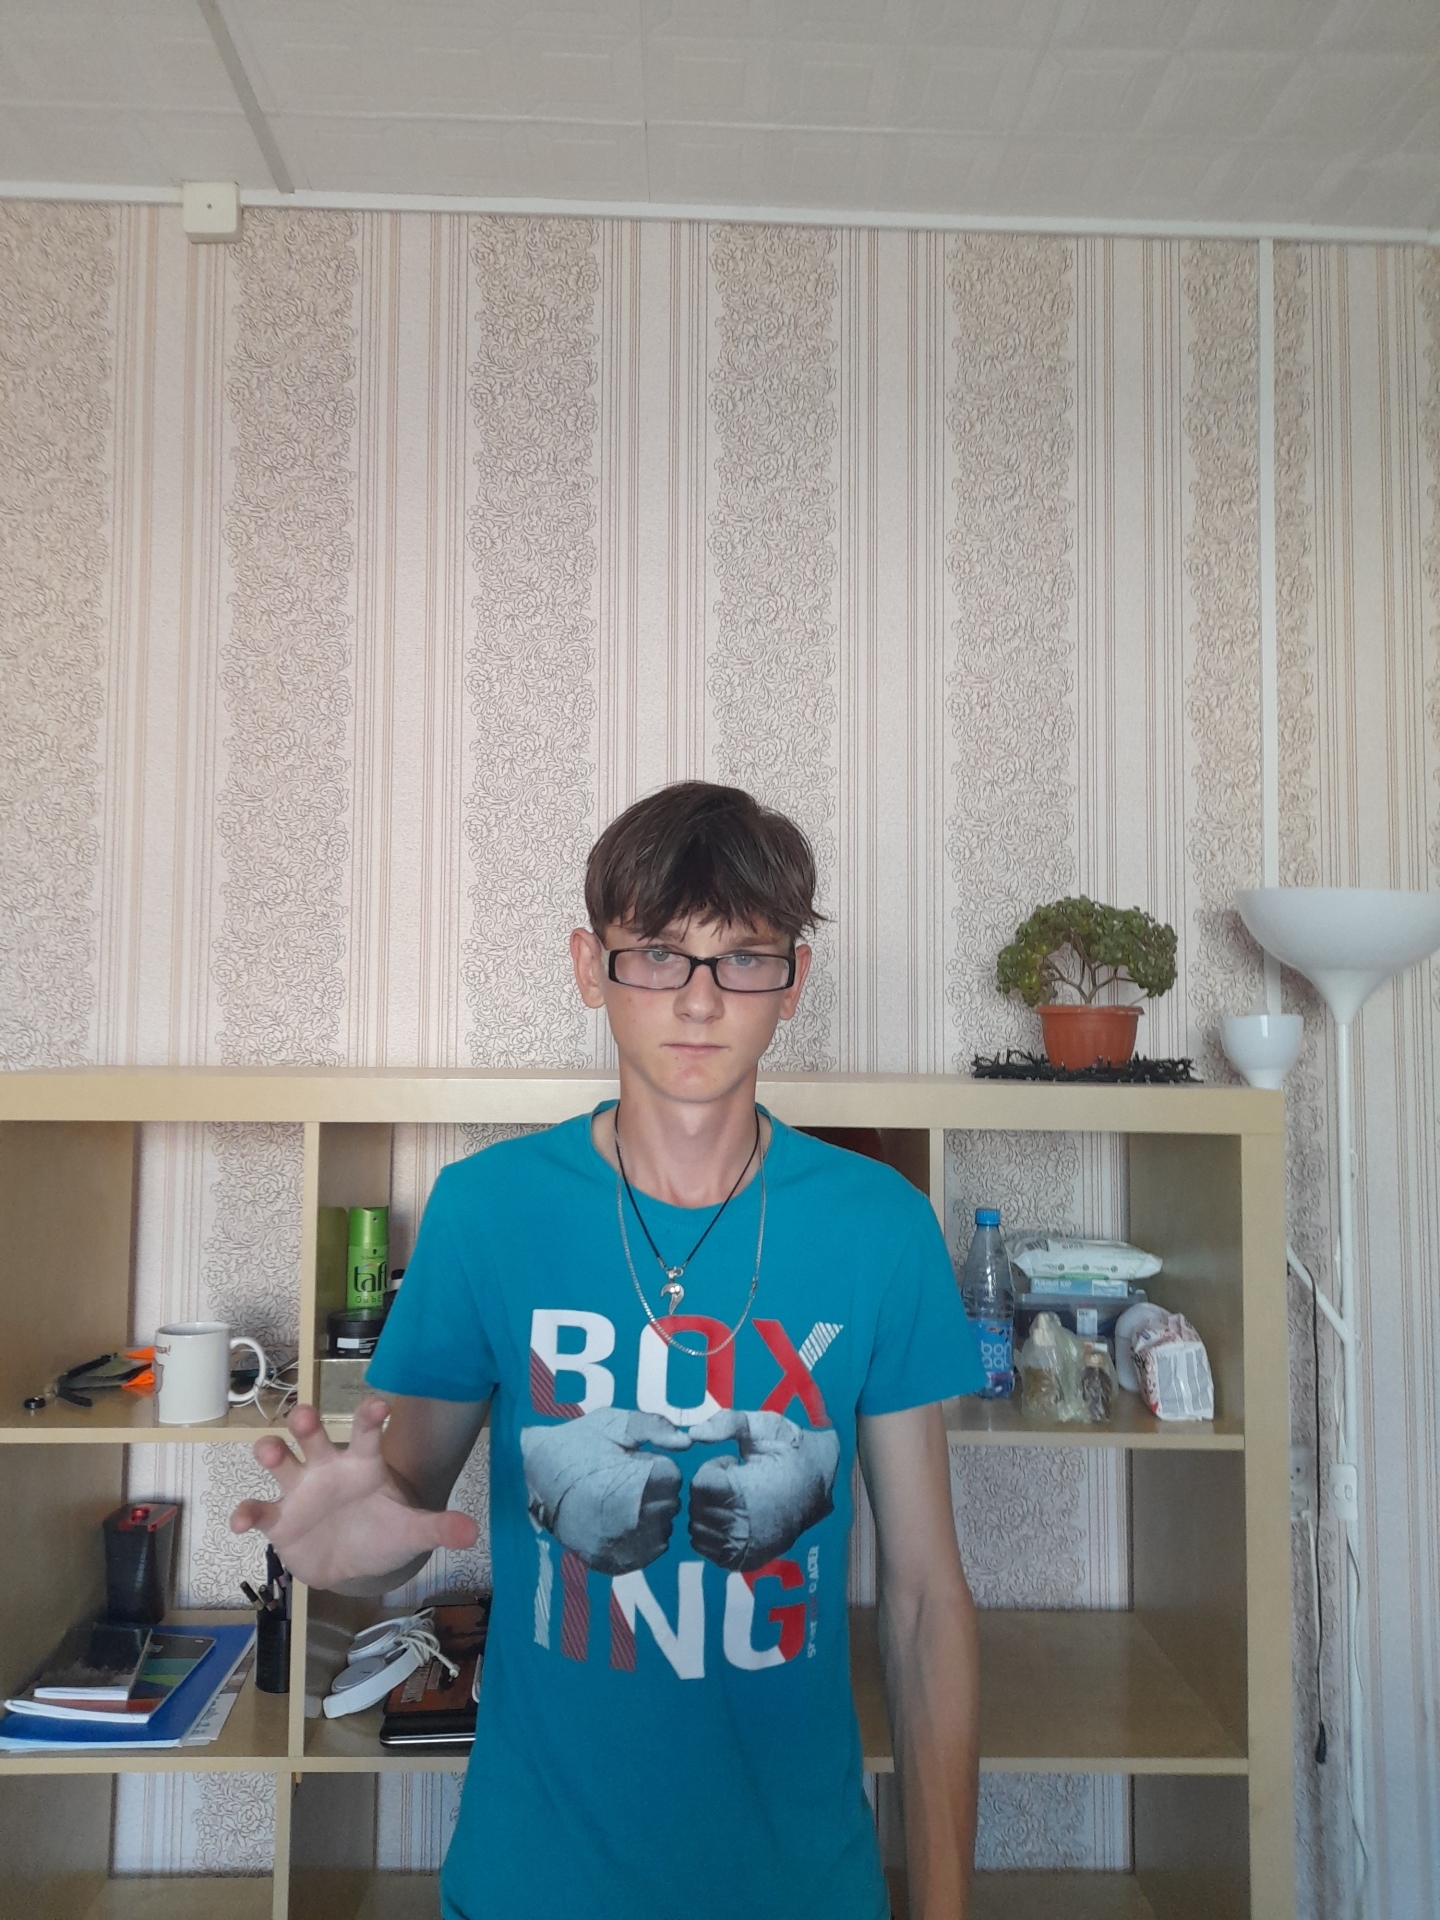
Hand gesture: grabbing